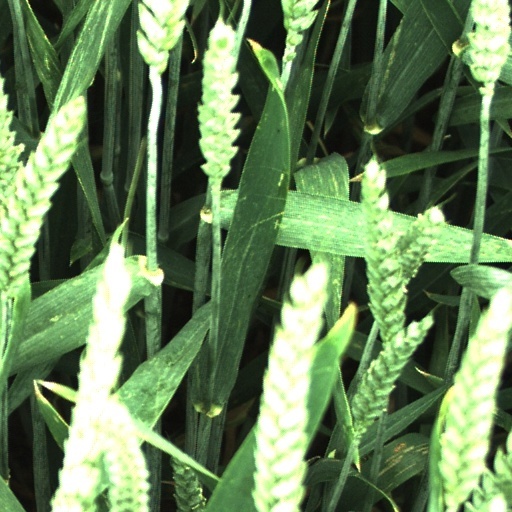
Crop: wheat